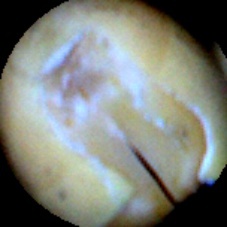
Label: Skin-damaged